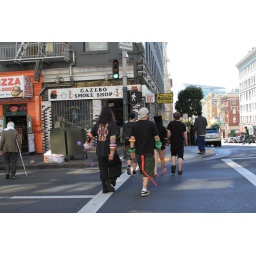
Saw a bunch of kids dressed in cat like attire and wearing stuff which had a interesting look in San Francisco.